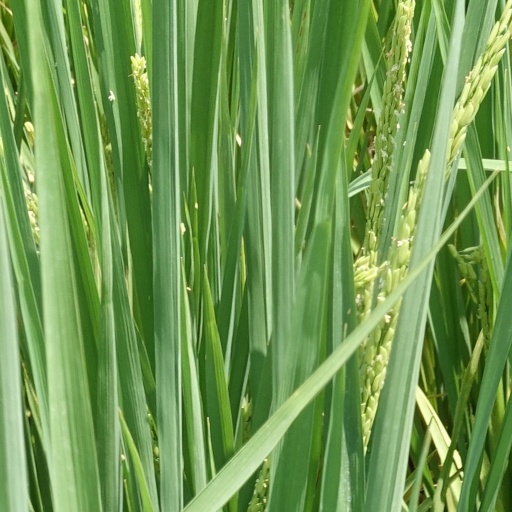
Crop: rice